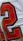
Number: 2